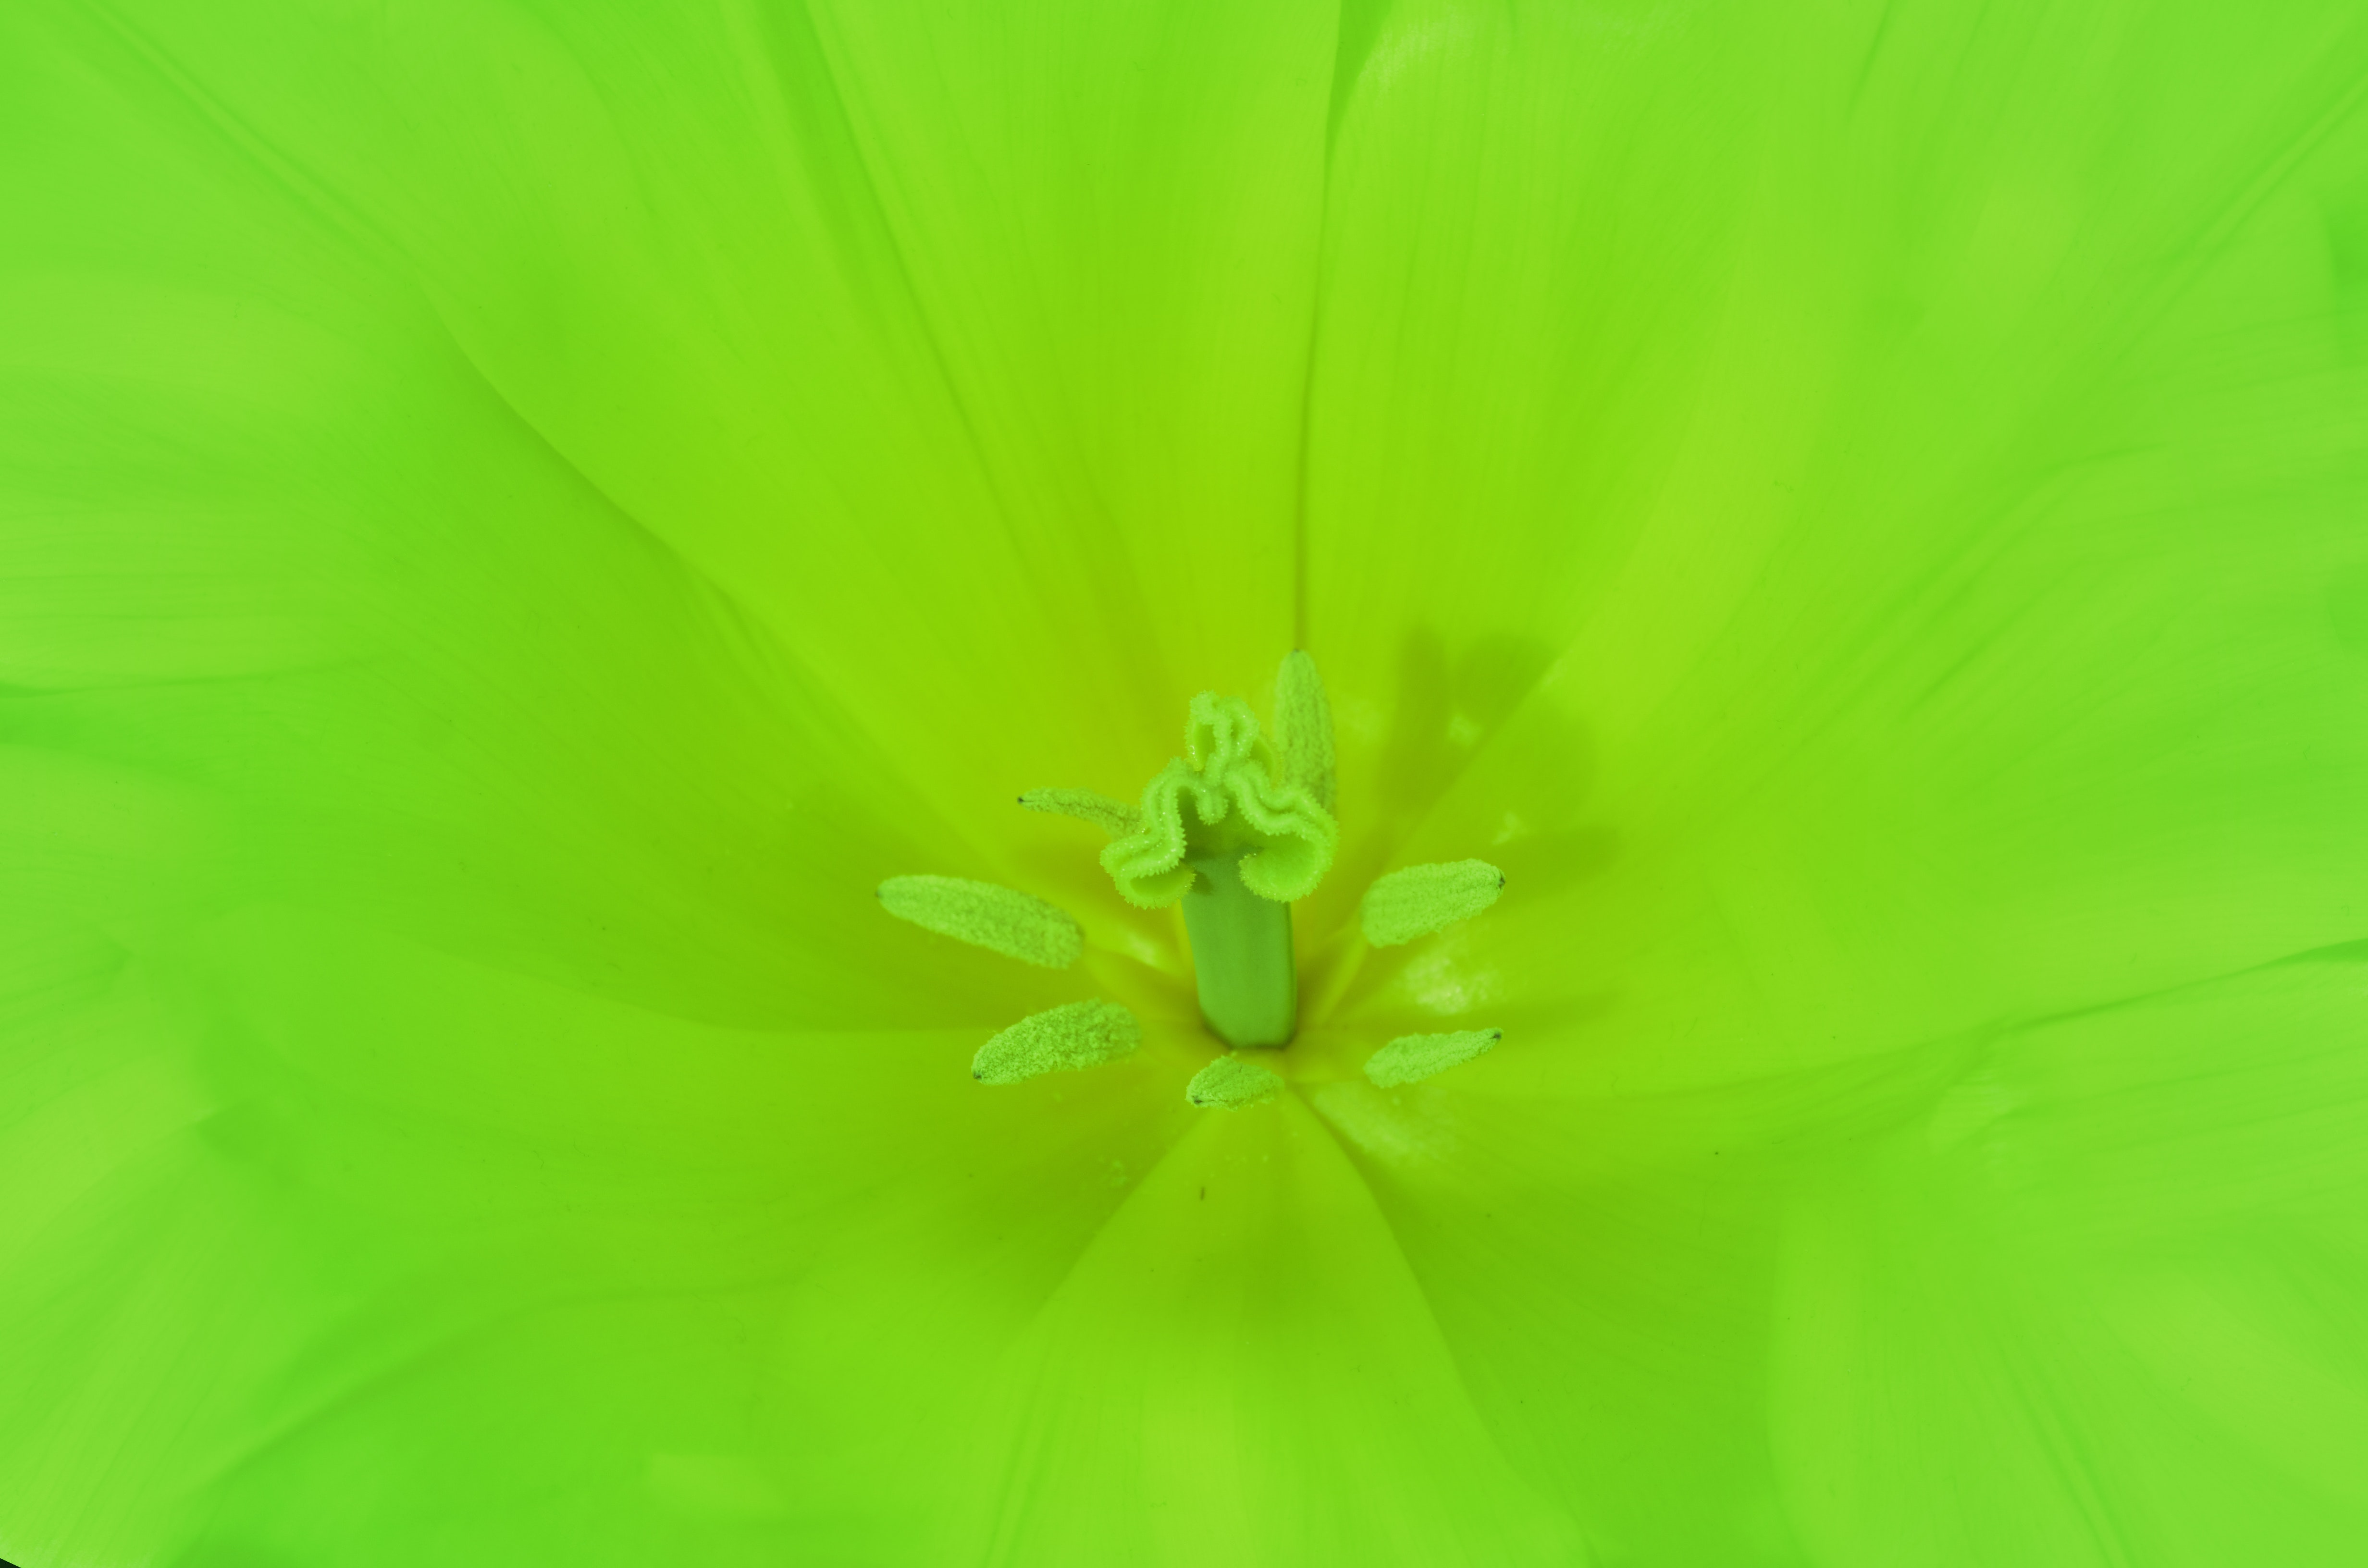
natural, green, yellow, leaf, petal, close up, flower, plant, botany, macro photography, wildflower, morning glory, perennial plant